Andrianjaka

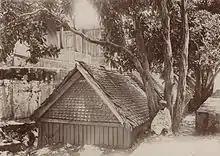
Andrianjaka's tomb

The Besakana, Masoandrotsiroa and Fitomiandalana structures at the Rova of Antananarivo were preserved and maintained over the centuries by successive generations of Merina sovereigns, imbuing the structures with deep symbolic and spiritual meaning. As Andrianjaka's residence, the Besakana was particularly significant: the original building was torn down and reconstructed in the same design by Andriamasinavalona around 1680, and again by Andrianampoinimerina in 1800, each of whom inhabited the building in turn as their personal residence. King Radama I likewise inhabited the building for much of his time at the Rova, and in 1820 he designated the building as the first site to house what came to be known as the Palace School, the first formal European-style school in Imerina. Sovereigns were enthroned in this building and their mortal remains were displayed here before burial, rendering Besakana "the official state room for civil affairs... regarded as the throne of the kingdom."